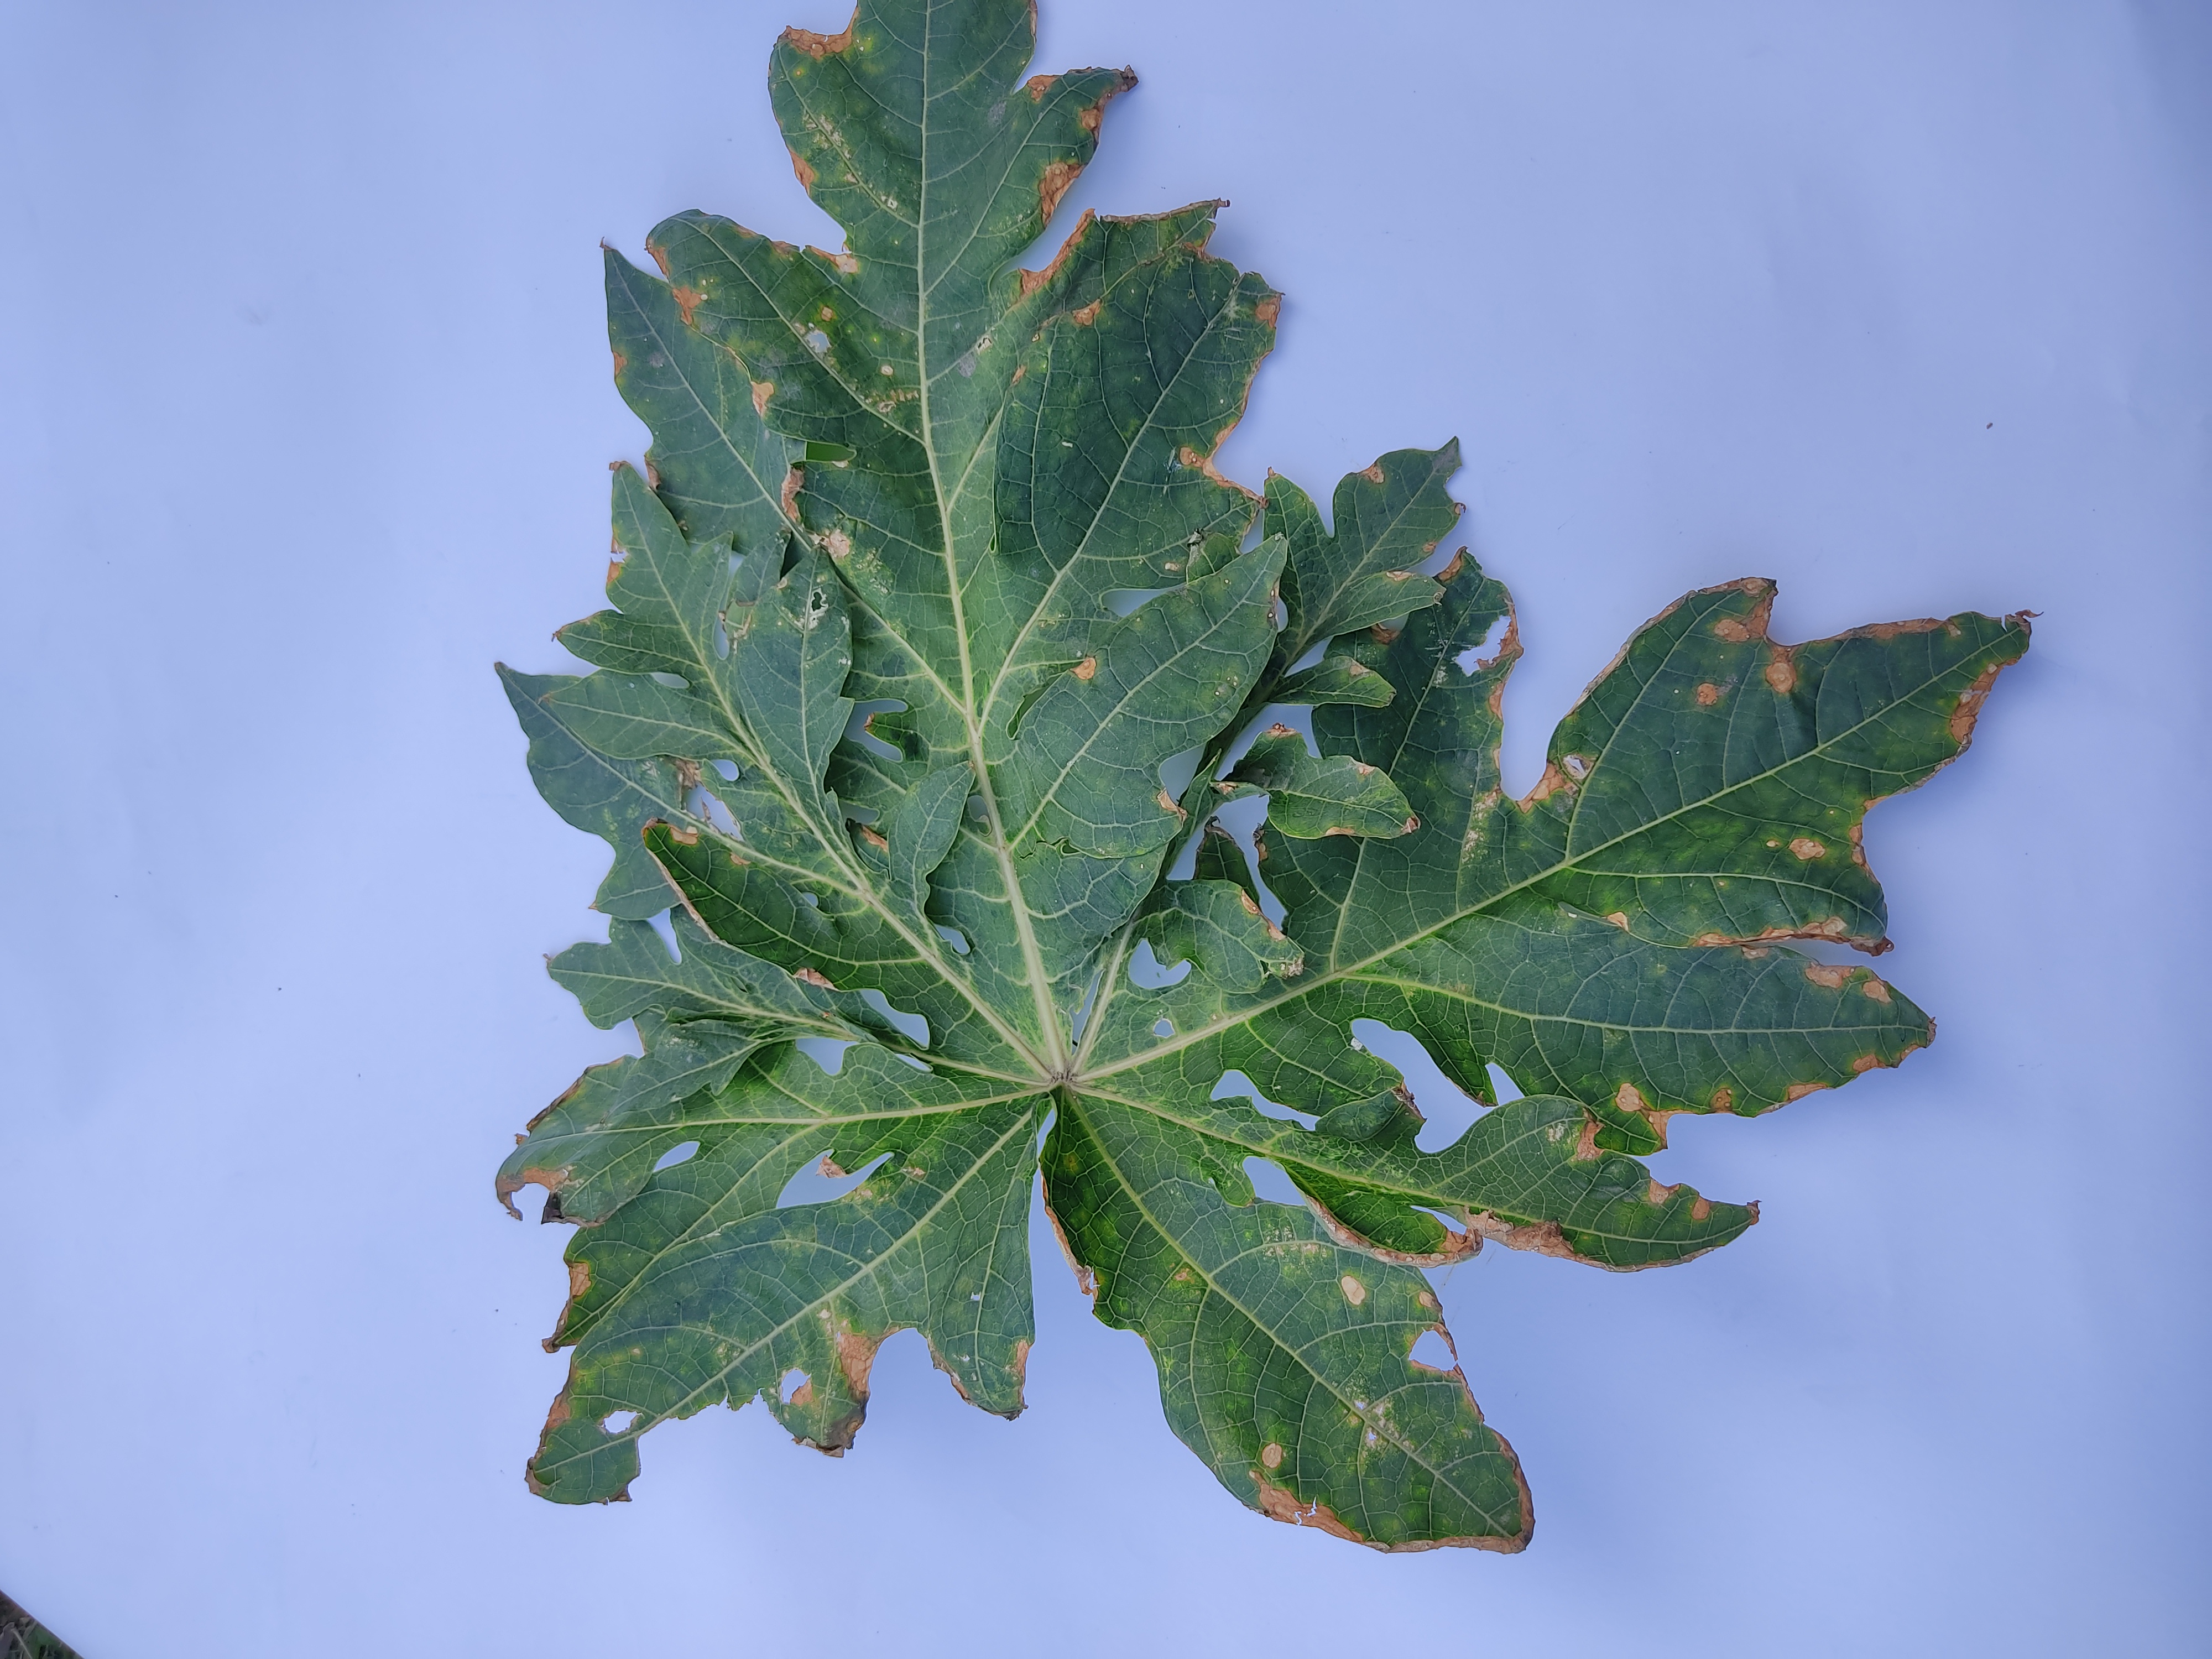
Label: Mite Disease